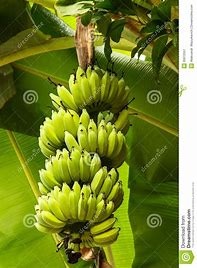
Label: banana